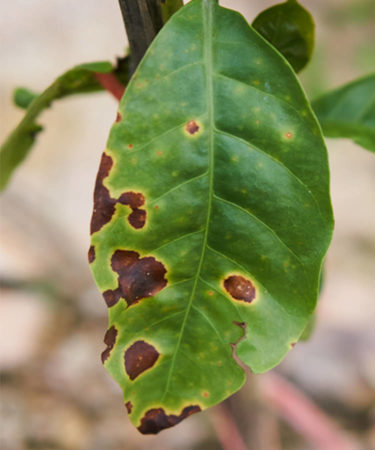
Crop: unknown
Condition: coffee_rust